France–Malaysia relations

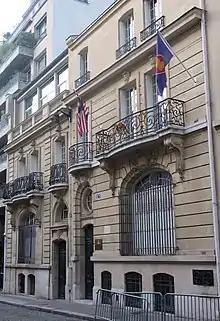
Embassy of Malaysia in Paris

Many French companies have started investment in Malaysia, primarily in technology sectors. Malaysia is currently considered by France as the second largest economic partner in ASEAN and there are 260 French companies operating, which are ready to support all projects to turn Malaysia into a fully "developed country" by 2020. In 2017, the French embassy seeking to enhance co-operation in education and culture as well sought to establish co-operation with the Malaysian state of Sabah to develop the presence of French companies and having French language taught in more schools in the state. The following year, France also continues to eye investment in the neighbouring Sarawak as several French industries have already establish present in some fields in the state such as in oil and gas, engineering and electricity companies. There is also a Malaysian French Chamber of Commerce and Industry (CCIFM).